Peace Through Law Association

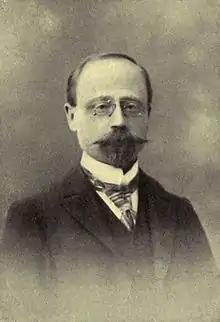
Théodore Ruyssen, long the leader of the APD

After World War I the APD was unable to forgive the Germans and Austrians, whom they felt bore full responsibility for the war and had used brutal methods of waging war.